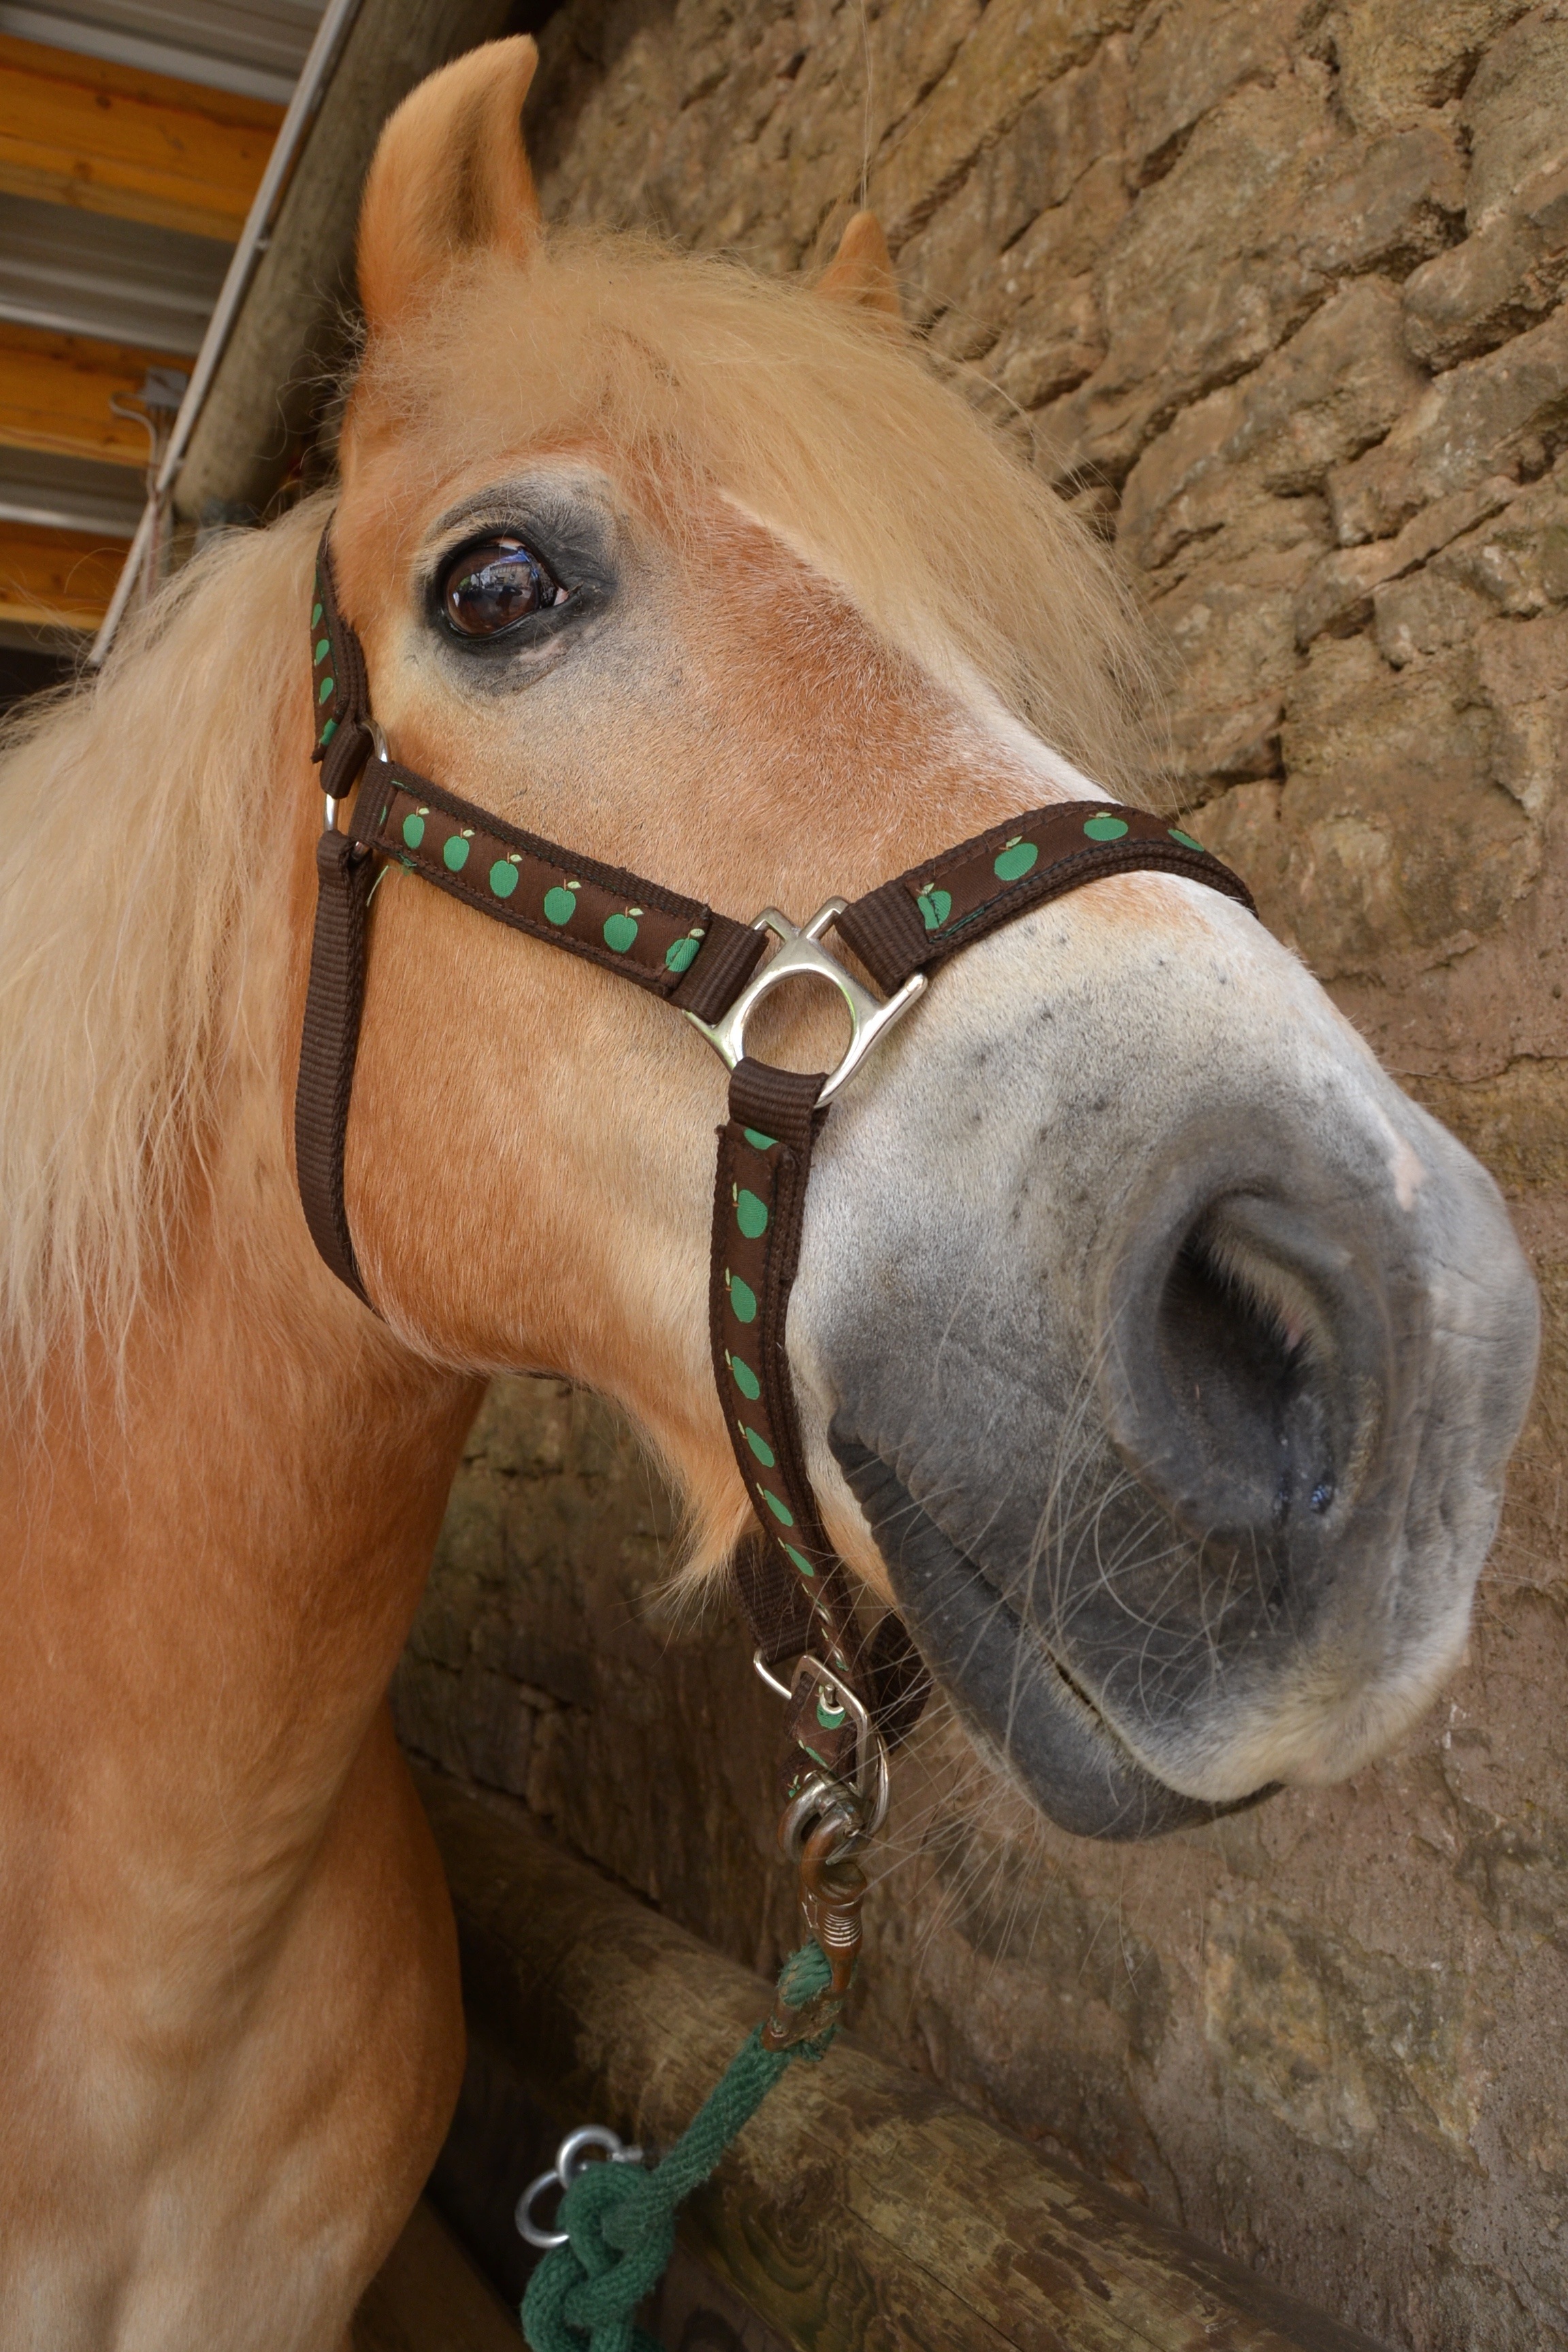
horse, rein, mammal, stallion, mane, ride, equestrian, bridle, head, mare, halter, pack animal, horse like mammal, horse tack